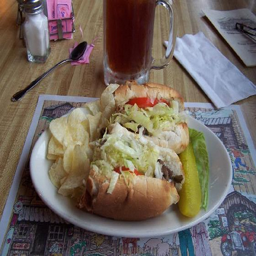
A sandwich with meat and lettuce with a side of chips.
A white plate topped with two sandwiches, a pickle and a pile of chips.
A plate with a sandwich, chips, pickle and a beer.
The plate is loaded down with a lot of food.
A plate that has a sub and chips on it near a drink.